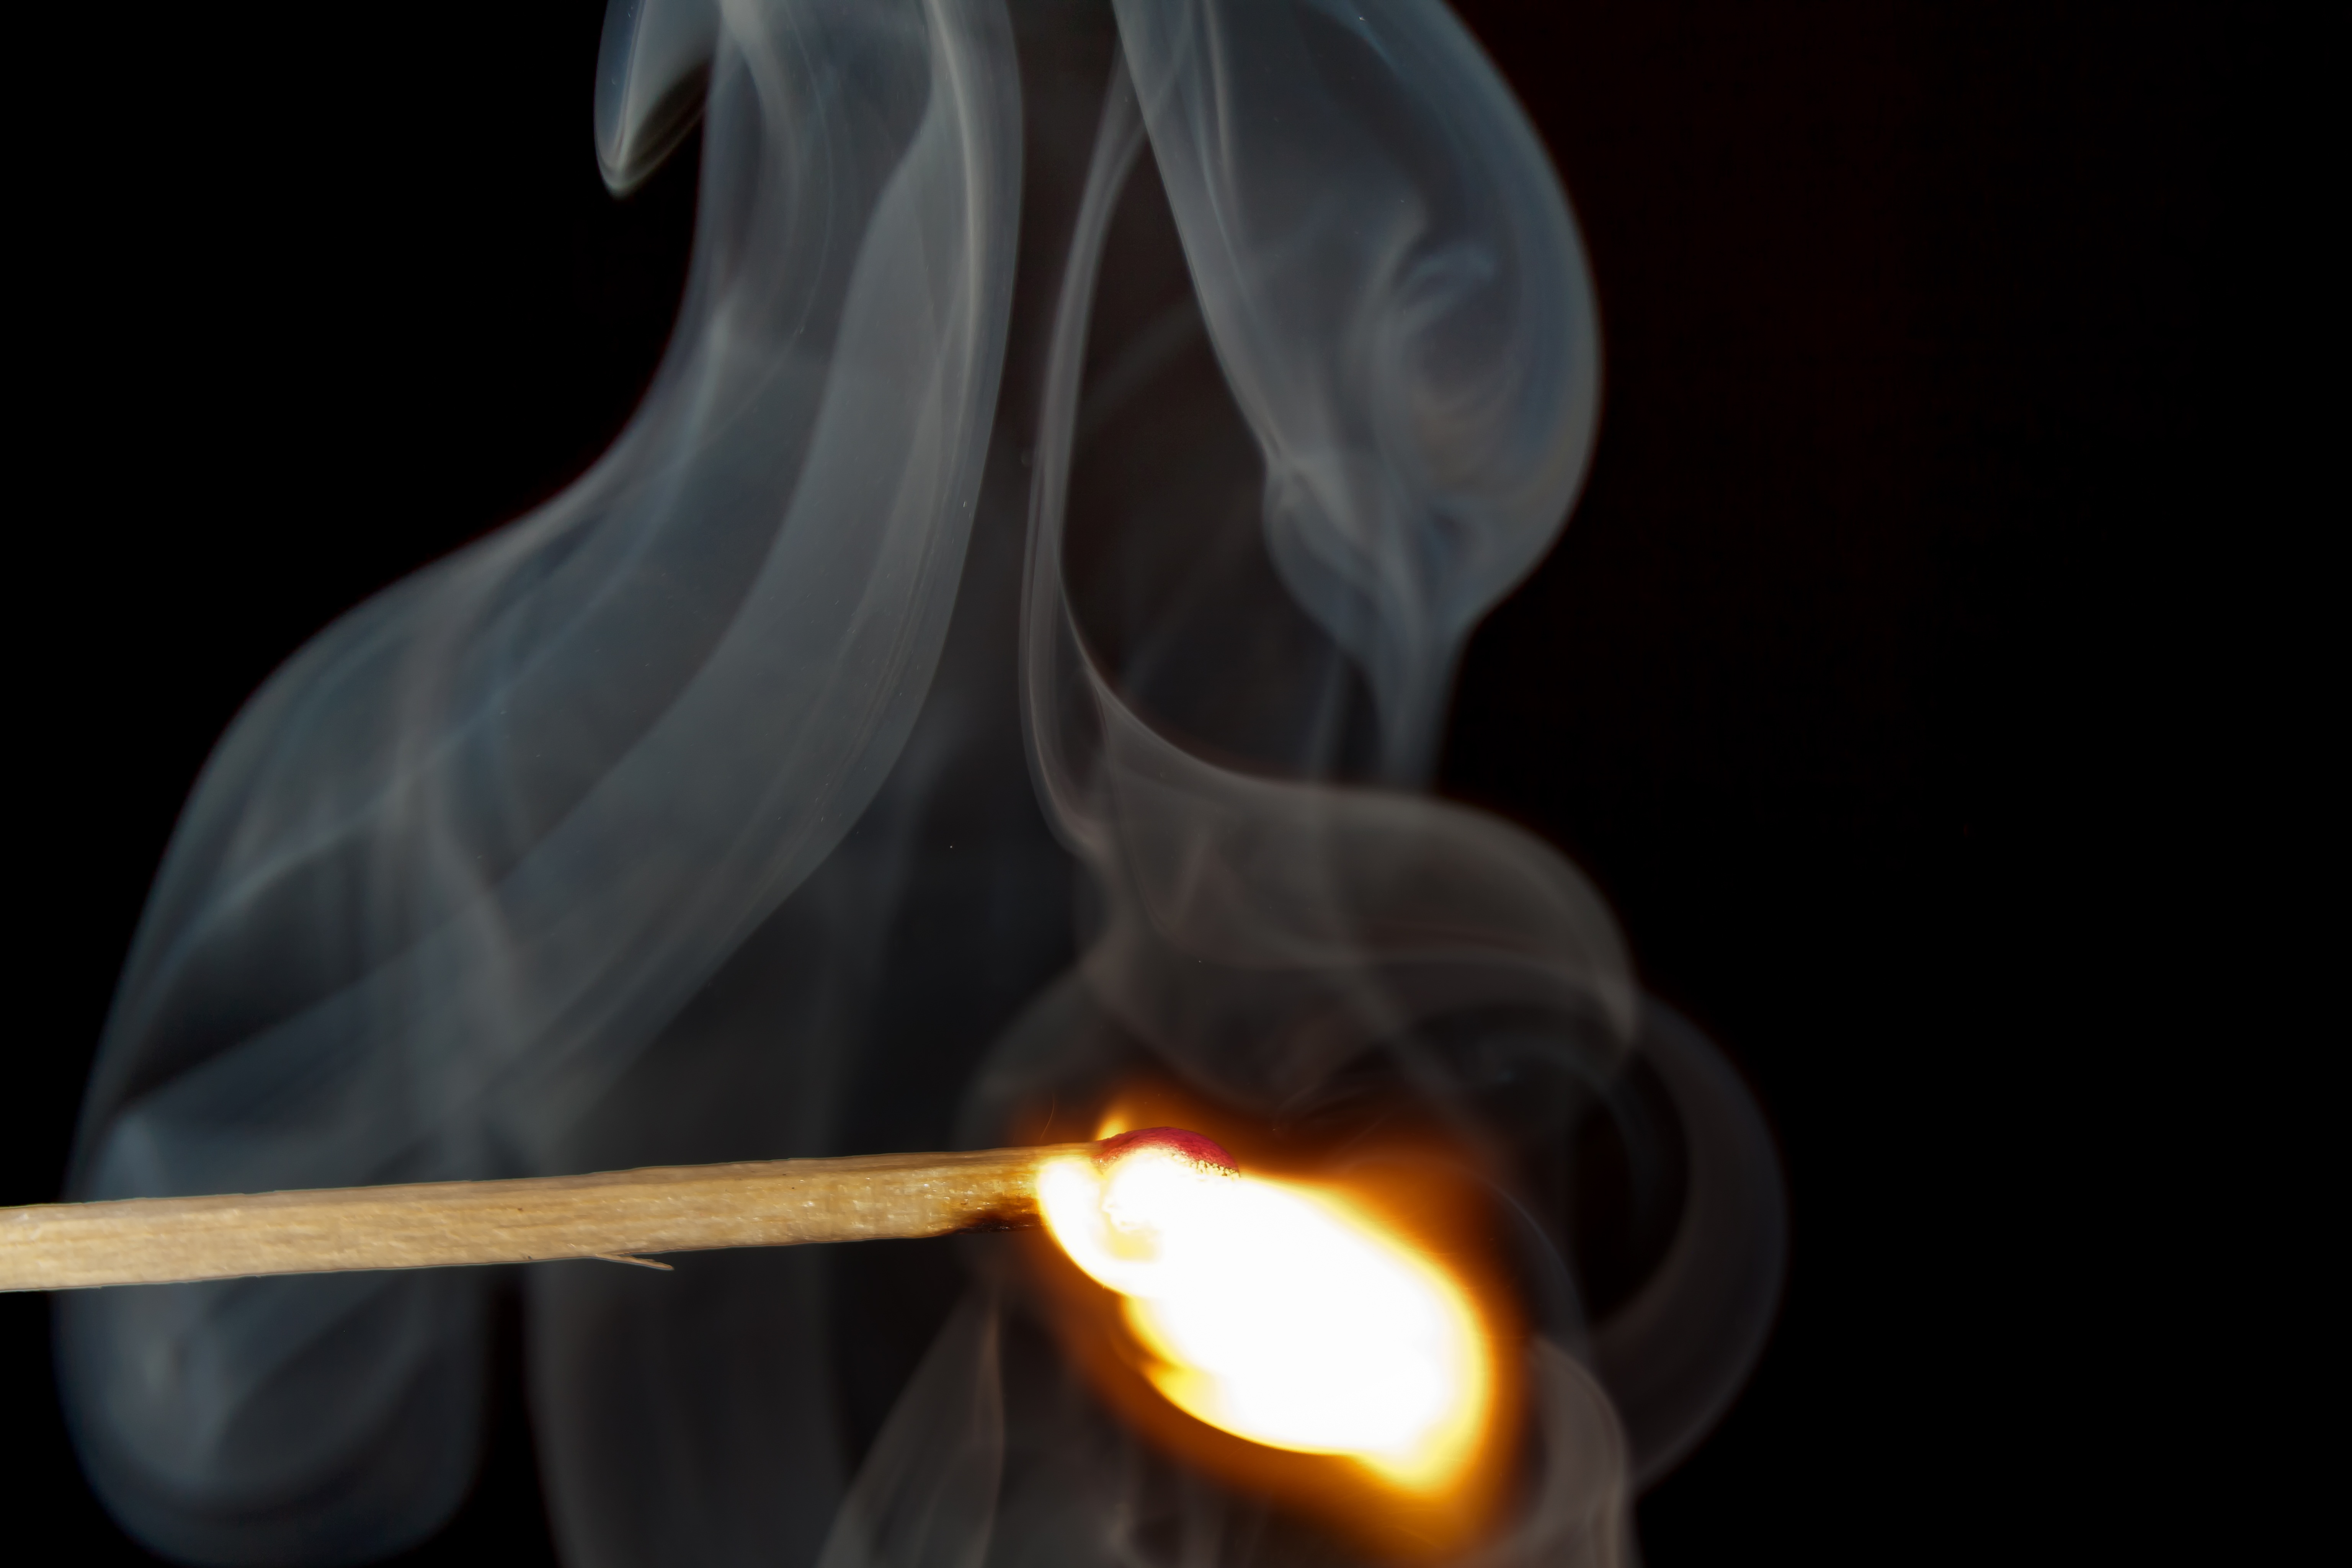
light, smoke, kindle, macro, flame, fire, darkness, yellow, close, burn, lighter, match, sticks, matches, sulfur, ignition, burns, datailaufnahme, macro photo, match head